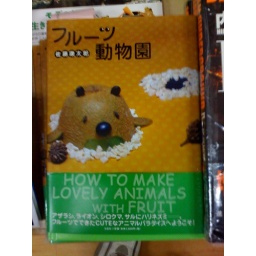
How to make lovely animals with fruit (now in comic sans)